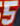
Number: 5